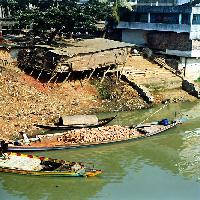
Weather: sun or clear